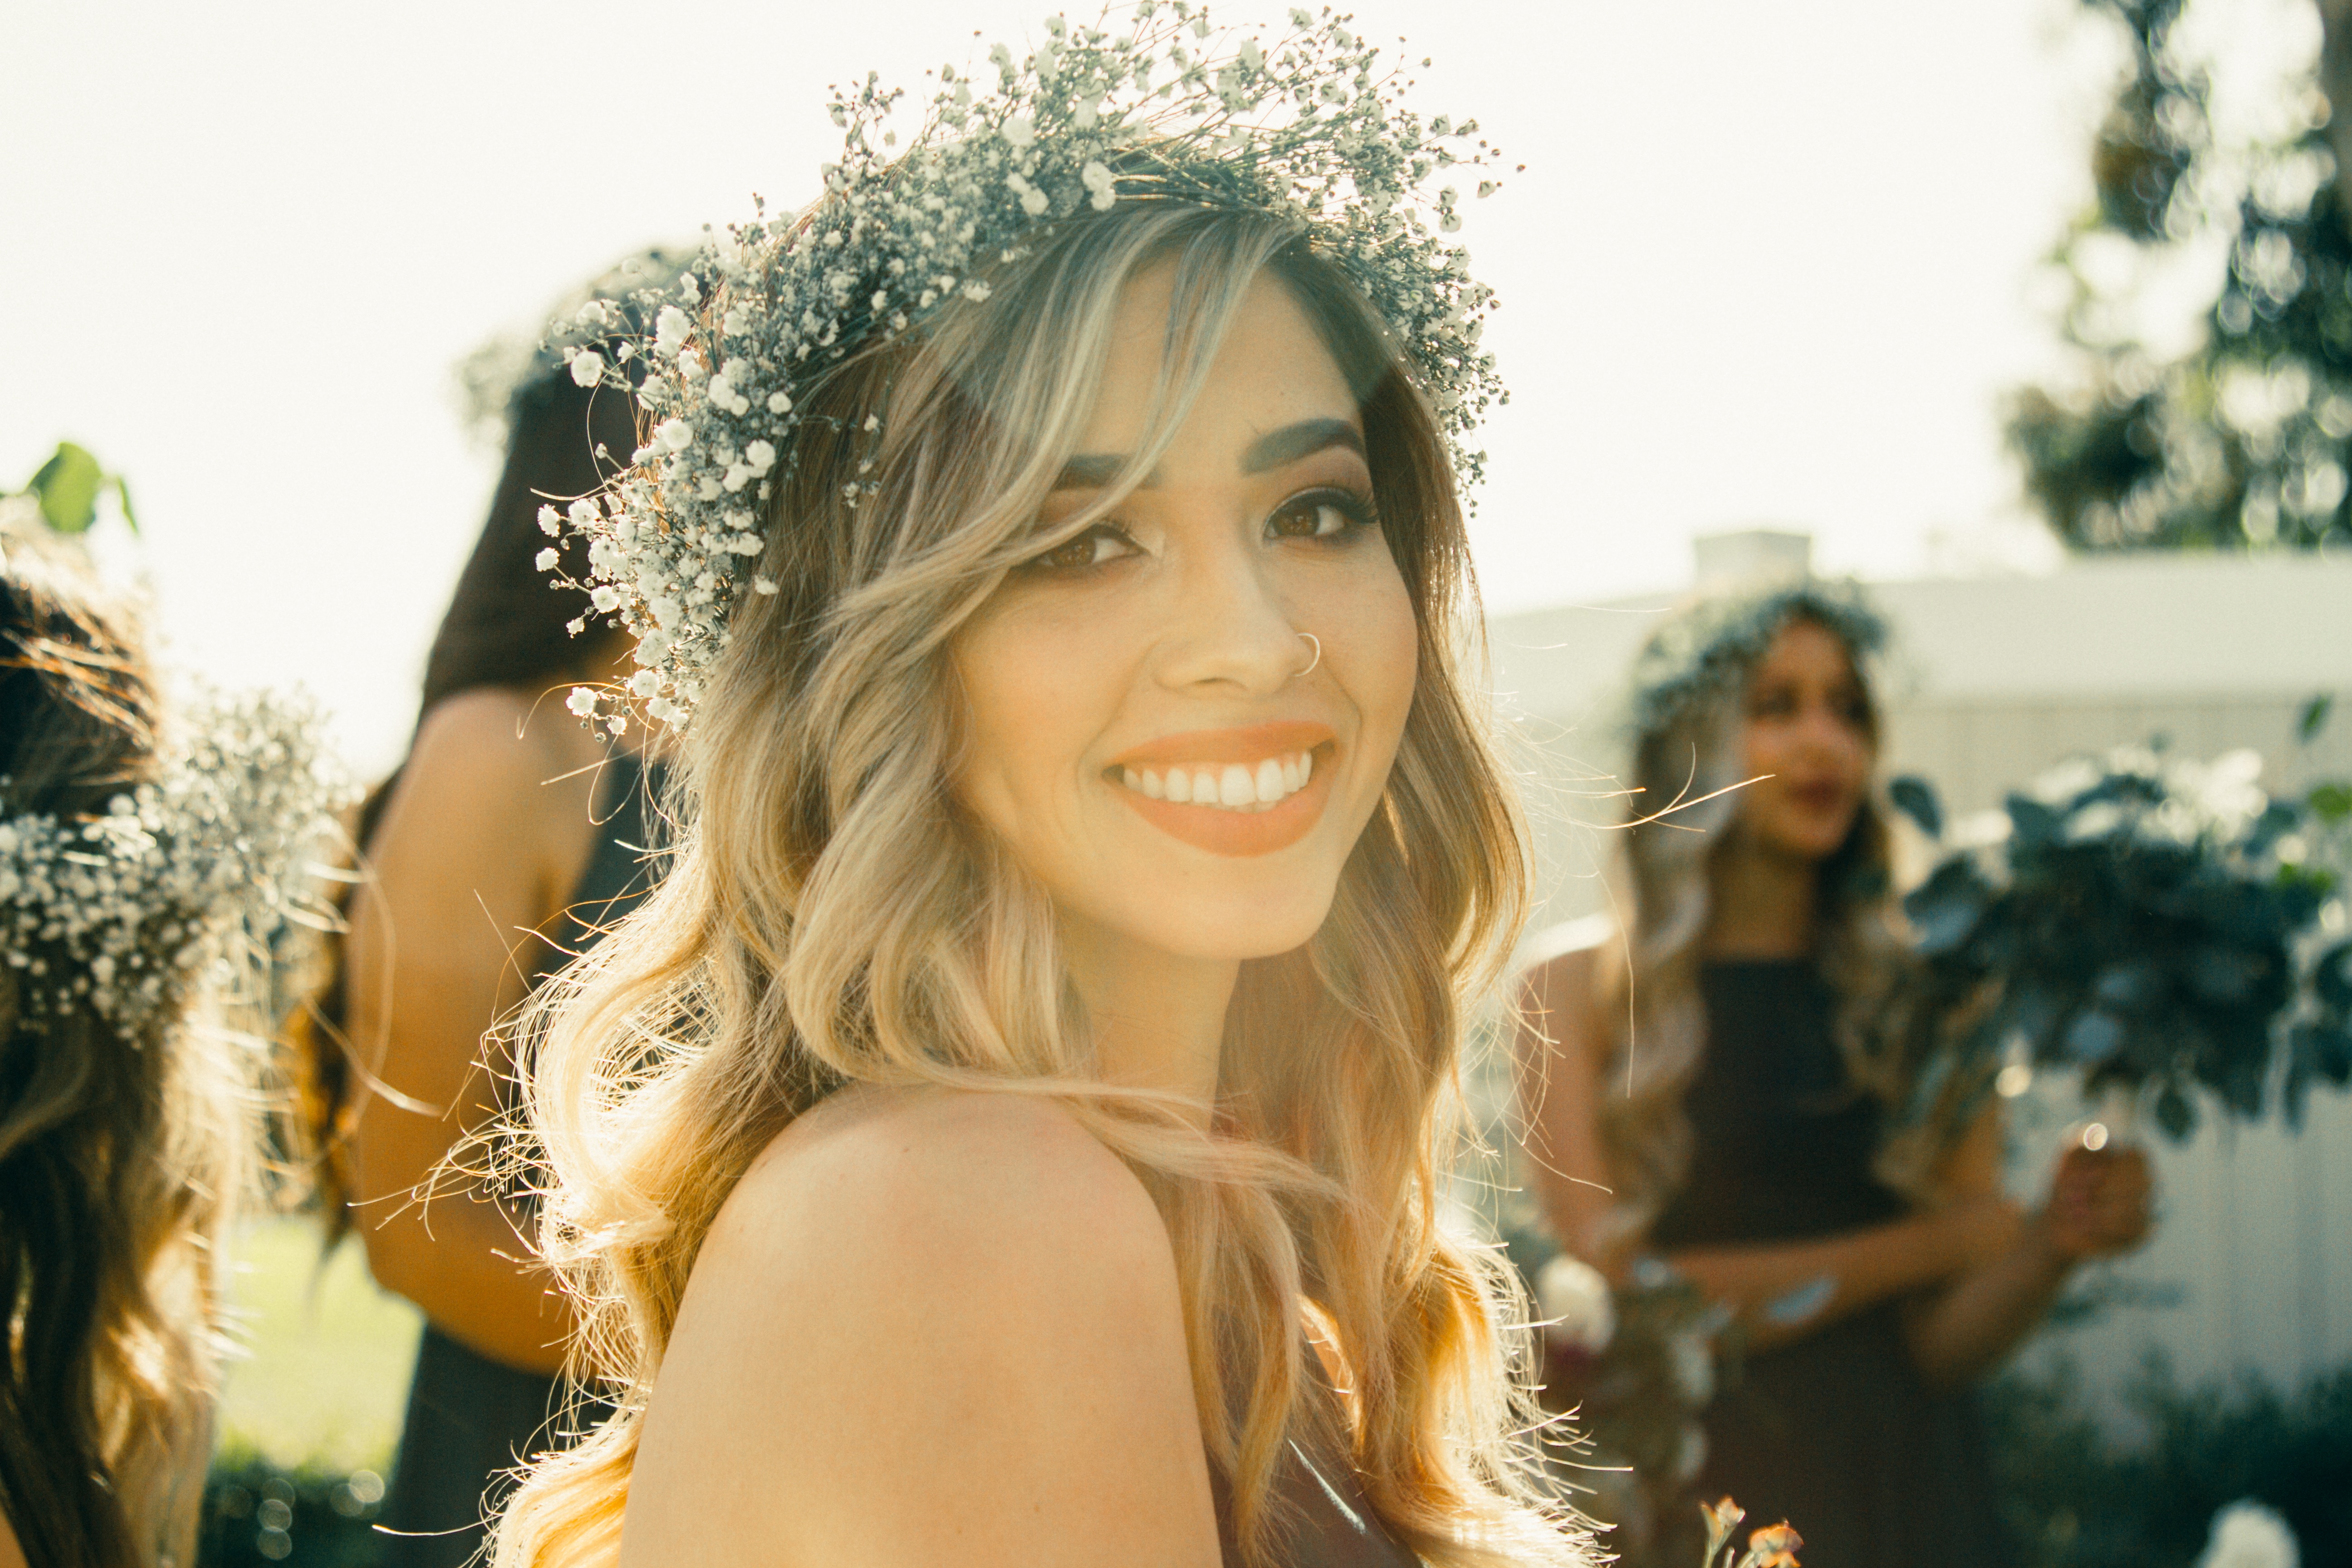
person, girl, woman, hair, photography, model, fashion, lady, bride, hairstyle, smile, dress, photograph, beauty, blond, photo shoot